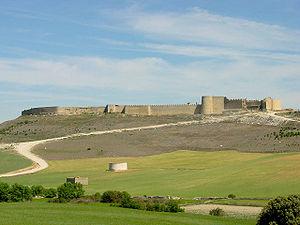
La province de Valladolid est l'une des neuf provinces de la communauté autonome de Castille-et-León, dans le nord-ouest de l'Espagne. Elle compte une population de 520 716 habitants pour un total de 225 municipalités, une superficie de 8 110 km² et une densité de population de 64,19 hab/km². Sa capitale est la ville de Valladolid. Cette province se distingue par un des plus hauts indices de développement humain dans le monde, s'expliquant par le haut index atteint par le niveau d'éducation, un des meilleurs d'Espagne.